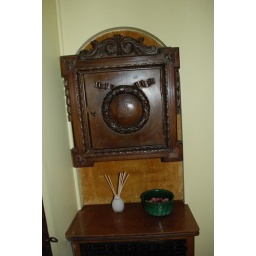
A little cabinet in the foyer by the kitchen door